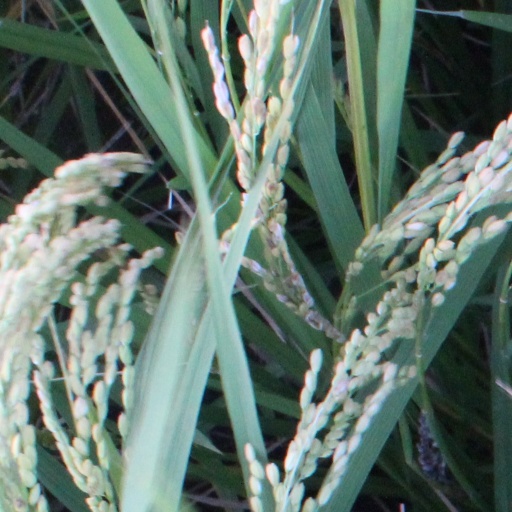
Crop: rice